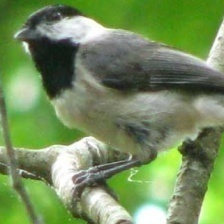
Species: TIT MOUSE
Scientific name: PARIDAE
ImageNet parent category: chickadee